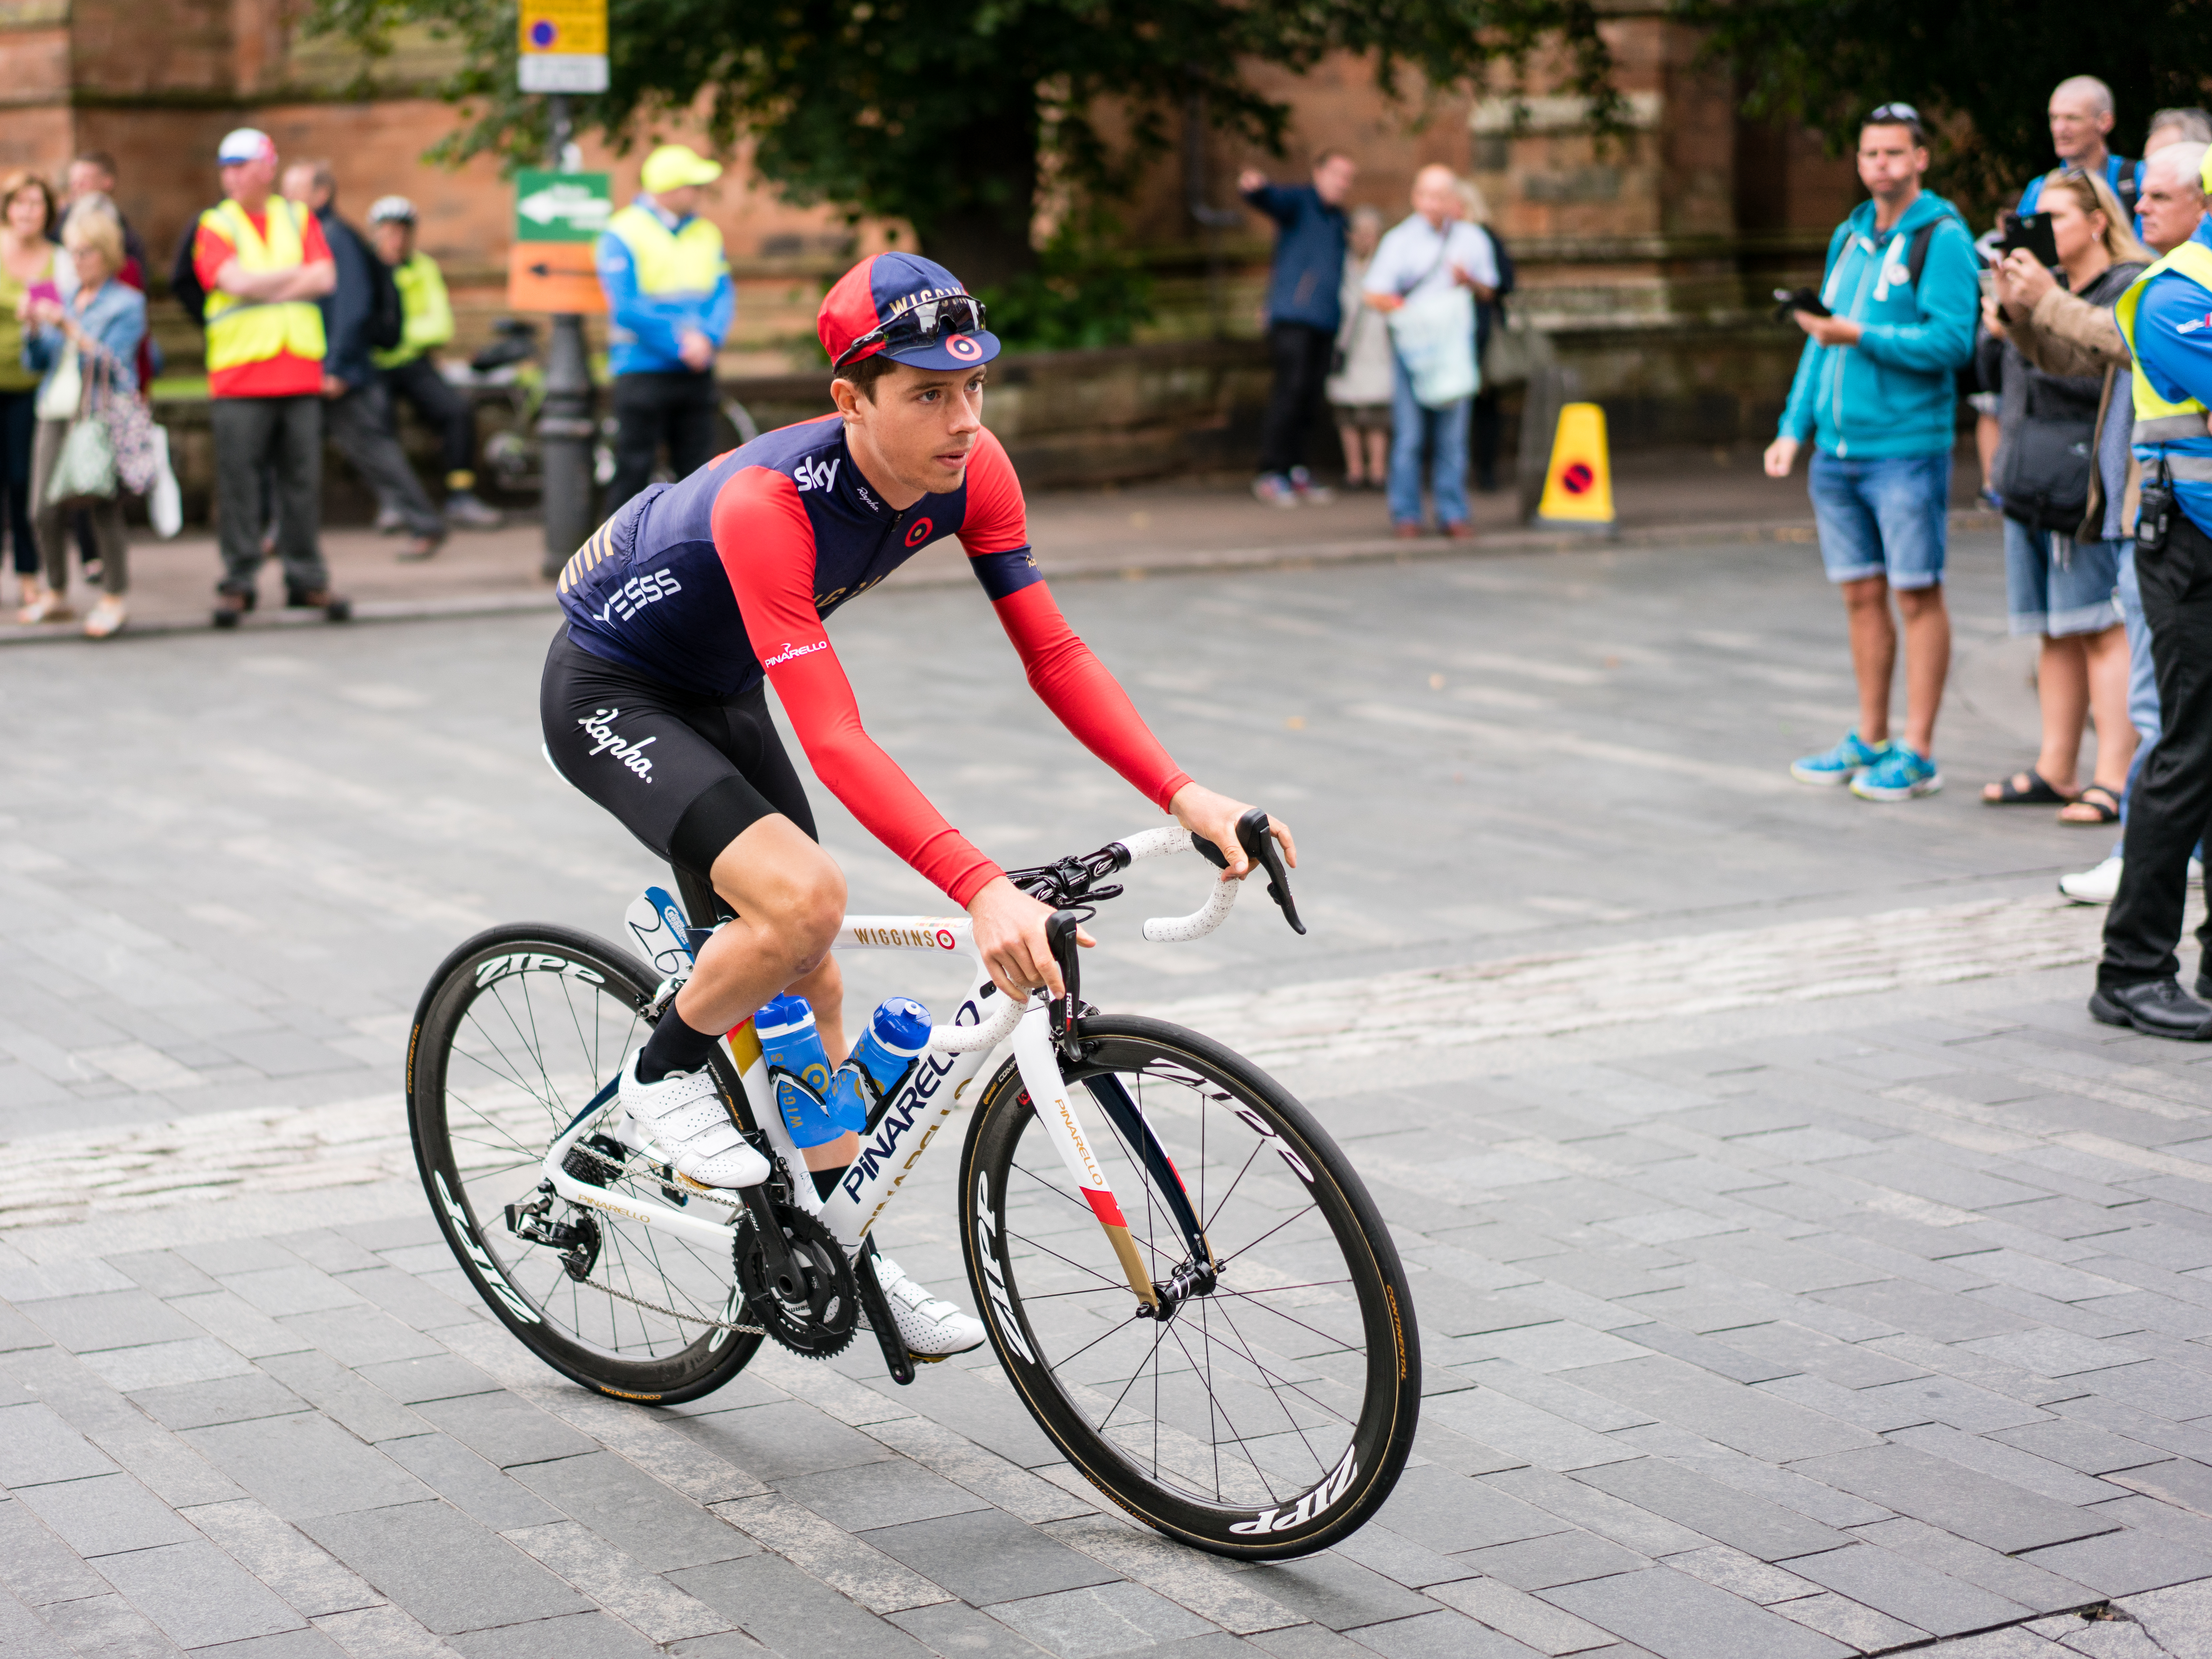
sky, bicycle, cyclist, vehicle, sports equipment, tob2016, cycling, tourofbritain, tob, wiggins, teamsky, roadrace, race, competition, tourofbritain2016, sports, racing, triathlon, road cycling, cycle sport, cyclo cross, bicycle racing, road bicycle, endurance sports, racing bicycle, road bicycle racing, duathlon